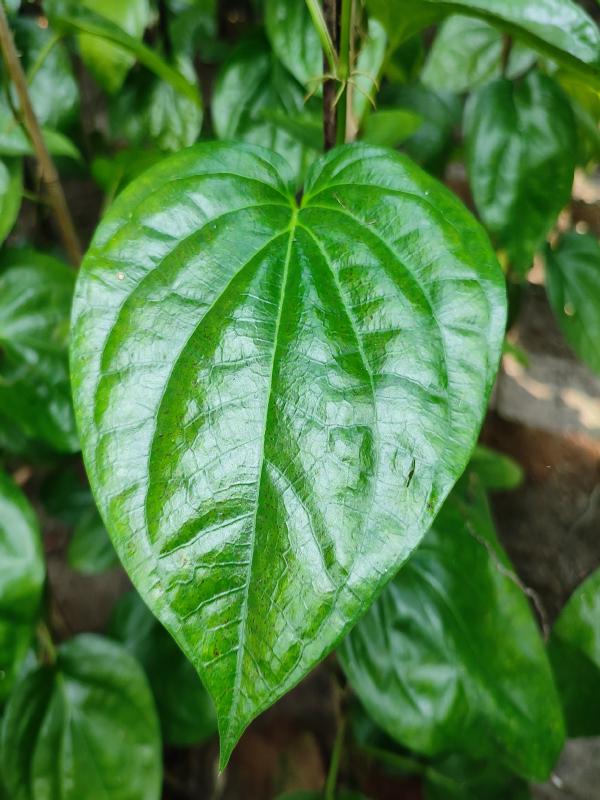
Label: Healthy_Leaf